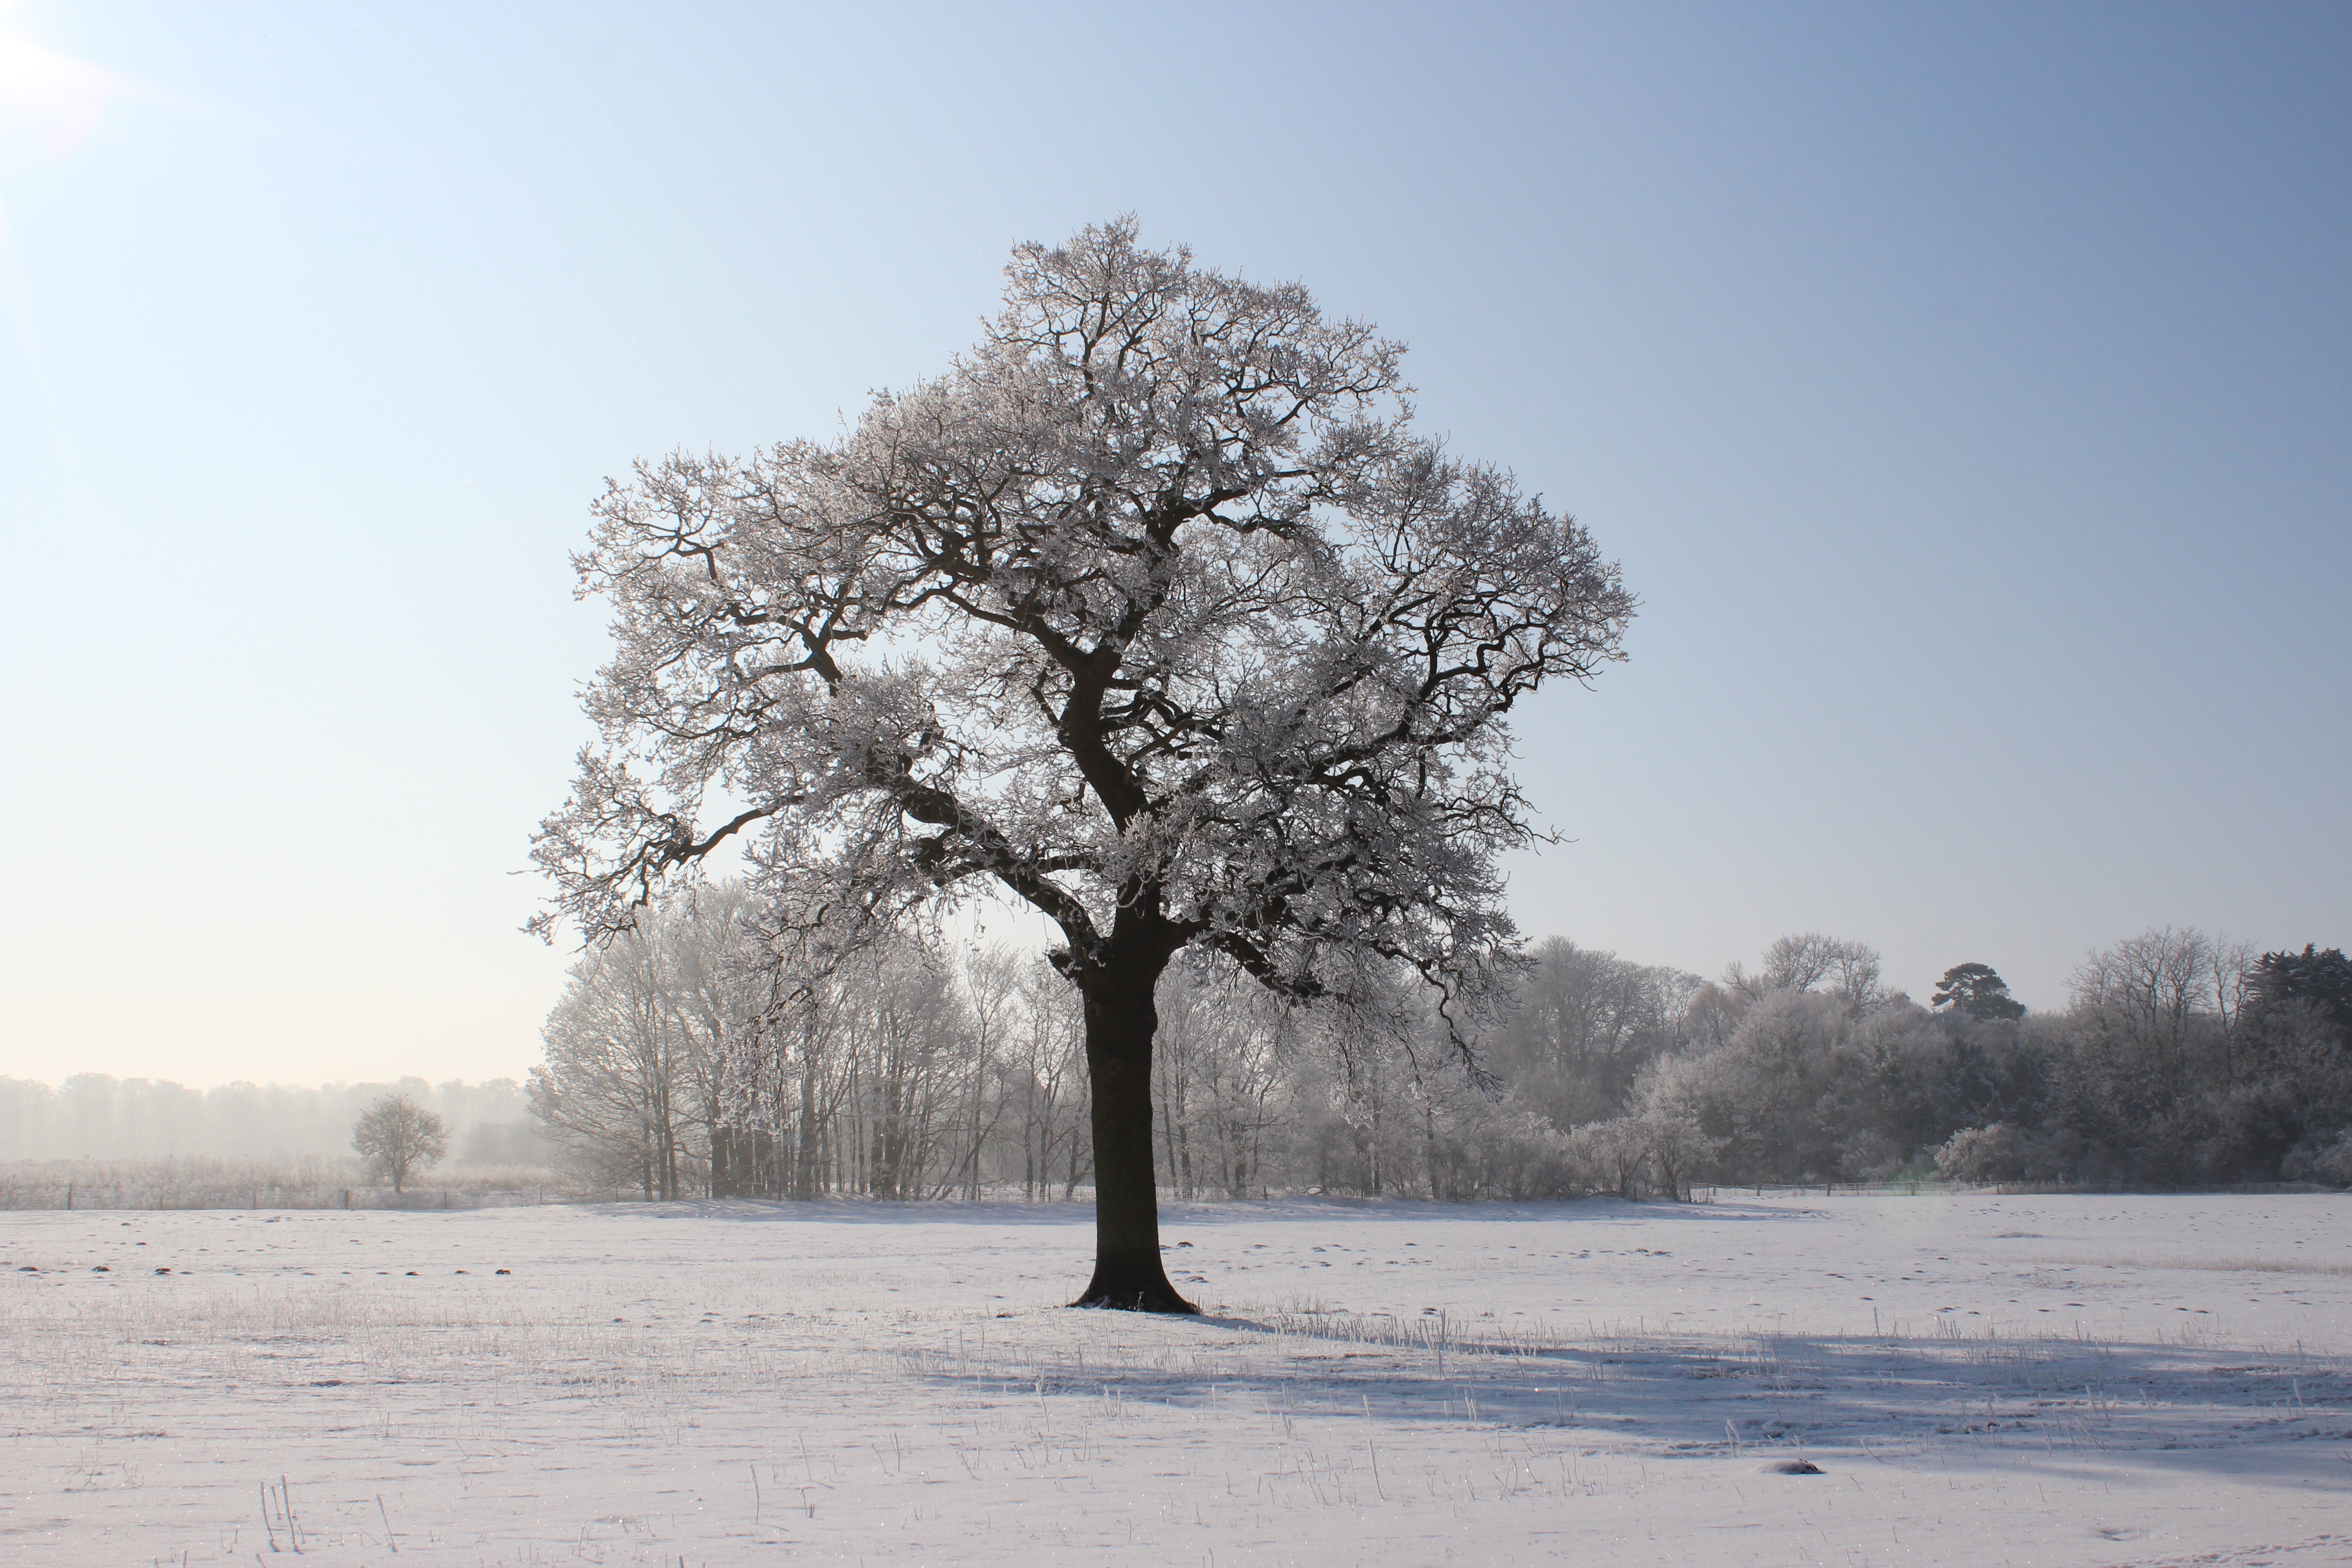
landscape, tree, outdoor, branch, blossom, snow, cold, winter, plant, sky, morning, flower, frost, ice, spring, weather, blue, season, branches, december, xmas, january, freezing, atmospheric phenomenon, woody plant